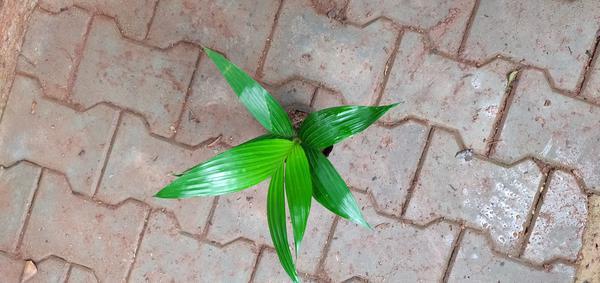
Plant: Betel_Nut